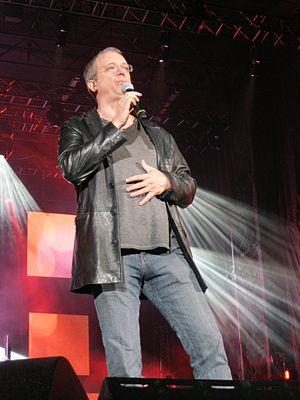
Pour célébrer les 25 ans des FrancoFolies de Montréal, le président, Alain Simard, a eu l'idée de réunir 25 artistes (ou groupes) qui chanteraient chacun LA chanson de leur répertoire la plus connue du public. Le spectacle a eu lieu lundi le 17 juin 2013 à partir de 21:00 à la place des Festivals. Dans l'ordre, sont apparus
Dan Bigras, né le 23 décembre 1957 à Montréal, est un chanteur, auteur-compositeur, musicien, acteur et réalisateur québécois.